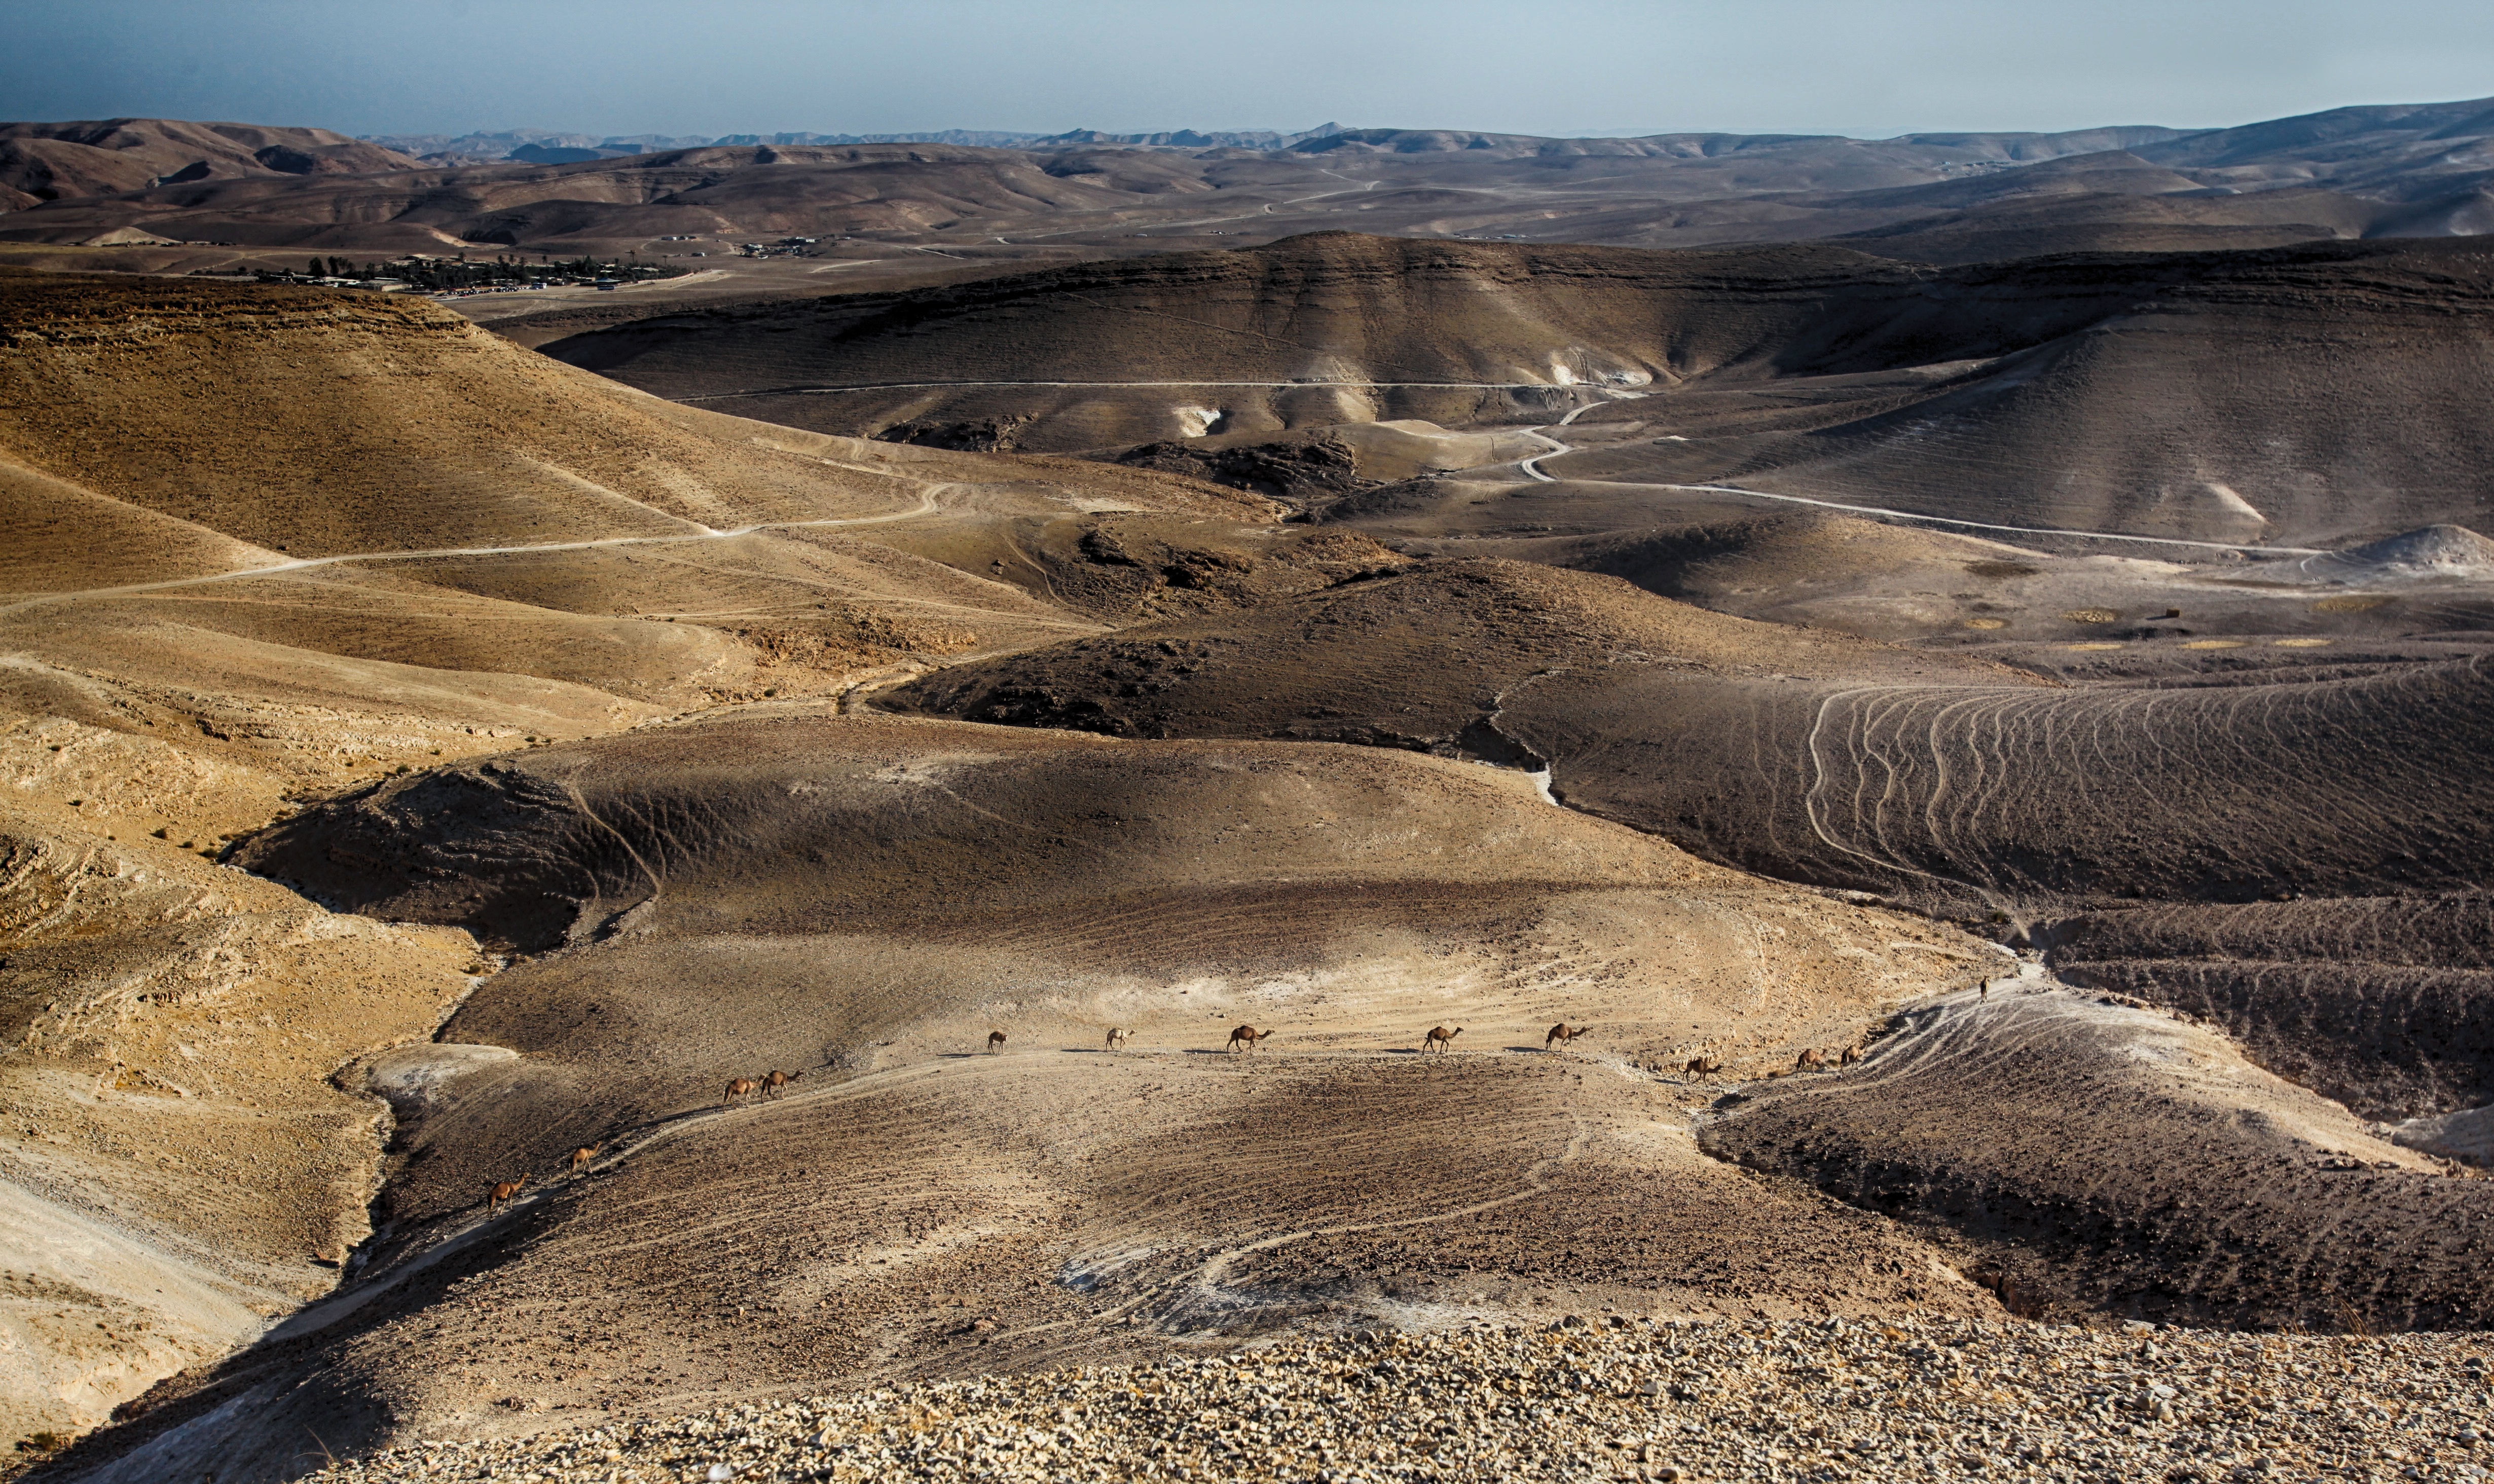
landscape, nature, sand, rock, wilderness, mountain, sky, hill, desert, sandstone, valley, stone, vacation, formation, dry, cliff, remote, red, park, brown, soil, blue, empty, canyon, yellow, extreme, dead, national park, national, geology, badlands, climate, plateau, escarpment, wide, history, area, geological, middle, interesting, rare, ecosystem, israel, wadi, fault, east, steppe, timna, negev, dead sea, arava, aeolian landform, grass family, ecoregion, shrubland, makhtesh